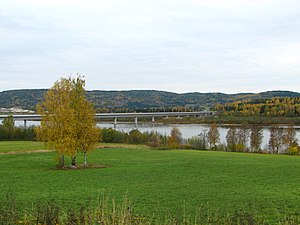
Botniabanan
Den 1.035 meter lange bro, der fører banen over Ångermanälven
Botniabanan er en jernbane i Sverige, der løber langs kysten fra Ångermanälven nord for Kramfors flyveplads, via Örnsköldsvik til Umeå. Byggeriet omfatter 190 kilometer elektrificeret jernbane, 140 broer og 25 kilometer tunnel. Banen blev indvidet den 28. august 2010, men de 26 kilometer mellem Örnsköldsvik og Husum blev åbnet for godstrafik i oktober 2008. Omkostningerne beregnedes til 15 milliarder SEK. Banen er enkeltsporet, men er forsynet med 22 vigespor. Det maksimale akseltryk er 25 tons og den maksimale hastighed 120 km/t for godstog og op til 250 km/t for persontog.